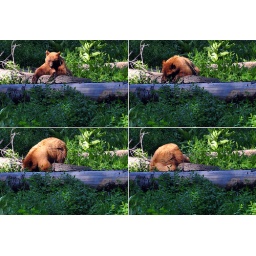
A young black bear forages in the meadows at Crane Flat.